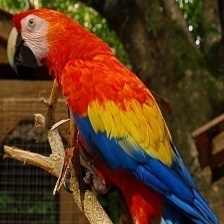
Species: SCARLET MACAW
Scientific name: ARA MACAO
ImageNet parent category: macaw